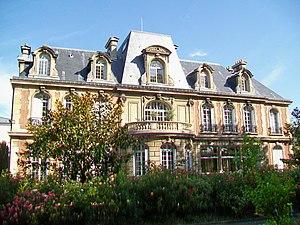
Hôtel de ville, 64 rue de Paris
Gonesse est une commune française située dans le département du Val-d'Oise en région Île-de-France.